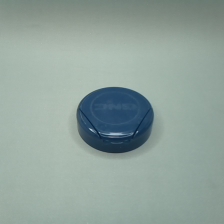
Color: blue
Cap type: flip-top cap